Leicester

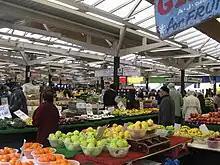
Leicester Market

Leicester experiences a maritime climate with mild to warm summers and cool winters, rain spread throughout the year, and low sunshine levels. The nearest official Weather Station was Newtown Linford, about northwest of Leicester city centre and just outside the edge of the urban area. However, observations stopped there in 2003. The current nearest weather station is Market Bosworth, about west of the city centre.